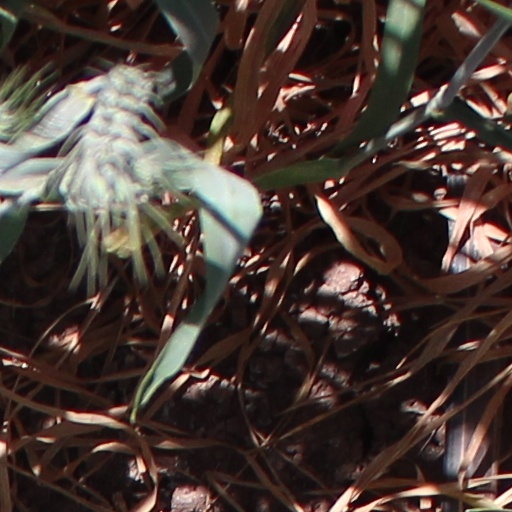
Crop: wheat